The Incredible Shrinking Woman

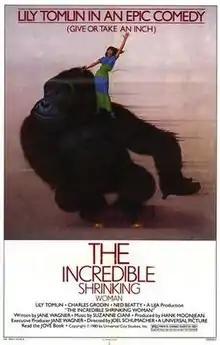
Theatrical release poster

The Incredible Shrinking Woman is a 1981 American science-fiction comedy film directed by Joel Schumacher in his directing debut, written by Jane Wagner, and starring Lily Tomlin, Charles Grodin, Ned Beatty, John Glover, and Elizabeth Wilson. A parody of the 1957 science-fiction film "The Incredible Shrinking Man", it is credited as based on Richard Matheson's 1956 novel, "The Shrinking Man". The original music score was composed by Suzanne Ciani.